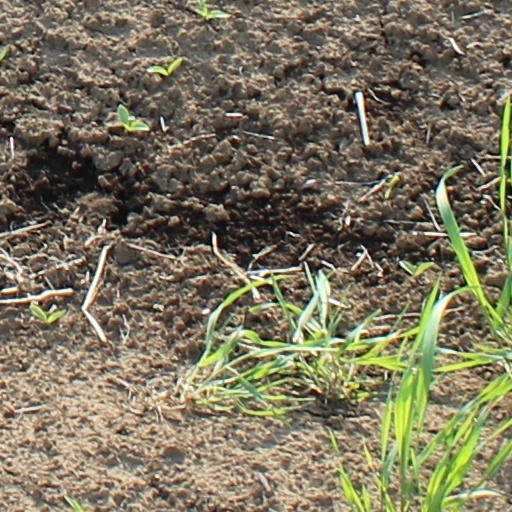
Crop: wheat